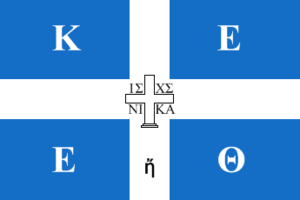
Augustus Charles Hobart, plus connu sous le nom de Hobart Pasha, fut capitaine de la Royal Navy, forceur de blocus pendant la guerre de Sécession, et amiral de la marine ottomane.